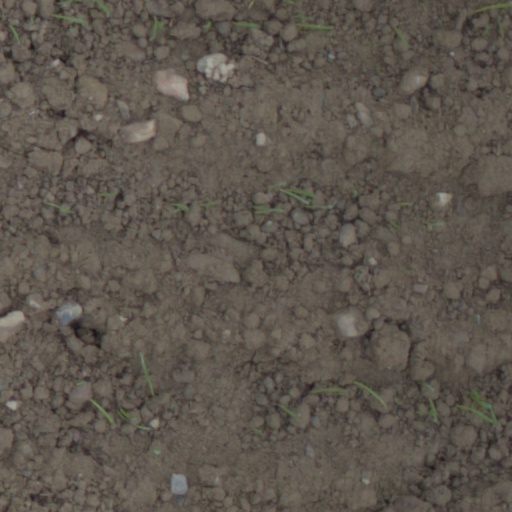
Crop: wheat